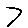
Label: 7